Beiyang Army

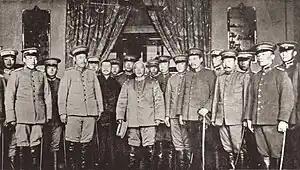
Beiyang generals at the inauguration of Yuan Shikai (center)

The regency in the final years of the Qing dynasty proved to be incapable of solving the challenges in China and faced growing ethnic resentment against the Manchus as well as revolutionary agitation against the monarchy, which became stronger after the election of provincial assembles in 1909. Its measures in response to the demands from the elected assemblies and from the provinces were seen as inadequate, and the central government's nationalization of the railroads led to an uprising in the province of Sichuan in September 1911. This was followed by a mutiny of New Army units starting on 10 October 1911 in Wuchang, one of the three cities that now forms Wuhan, in the province of Hubei. By the 12th, most of the Hubei New Army joined the rebels and had declared one of their officers, Li Yuanhong, the leader of a revolutionary military government, which was also joined by some local civilian leaders. Wuchang, Hanyang, and Hankou had completely fallen, and the Manchu viceroy of Hubei and Hunan, who had to flee the area on a boat, sent a message to Beijing asking for "crack troops" to be deployed. After meeting with his military leaders on the same day, including Zaitao and Yulang at the General Staff Council, Navy Minister Zaizhen, and Army Minister Yinchang, Prince Chun ordered Yinchang to lead the ground campaign against the uprising and the navy commander-in-chief, Admiral Sa Zhenbing, to take the ships of the fleet at Shanghai up the Yangtze river to assist the army.